John Dyer

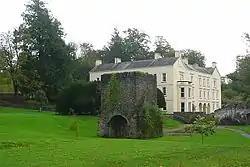
Aberglasney House, home of the Dyer family from 1710

After Westminster School, Dyer worked in his father's office, learning the business. His talent in the field of law was evidenced by the lawsuits in which he was involved and he was the only one of four sons to have managed his property well. John's father, who wanted his son to pursue a career as solicitor, subdued the poet's longing to channel his creativity through painting and writing. Ralph M. Williams comments that it was upon his return to Aberglasney "that we first begin to know something of his personality and see for the first time the conflict in him between the dreamy romantic and the practical man of business that runs through his life." Having grown up among the ancient stoneworks in the Aberglasney grounds, it was not surprising that Dyer had developed an interest in antiquities and the love of nature that characterises his work.